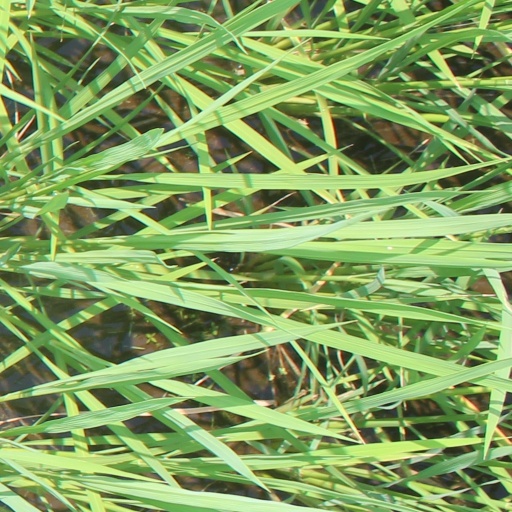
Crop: rice